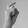
ASL letter: X